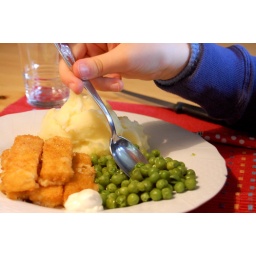
Nibbles from under the sea, green drops and cloud fluff